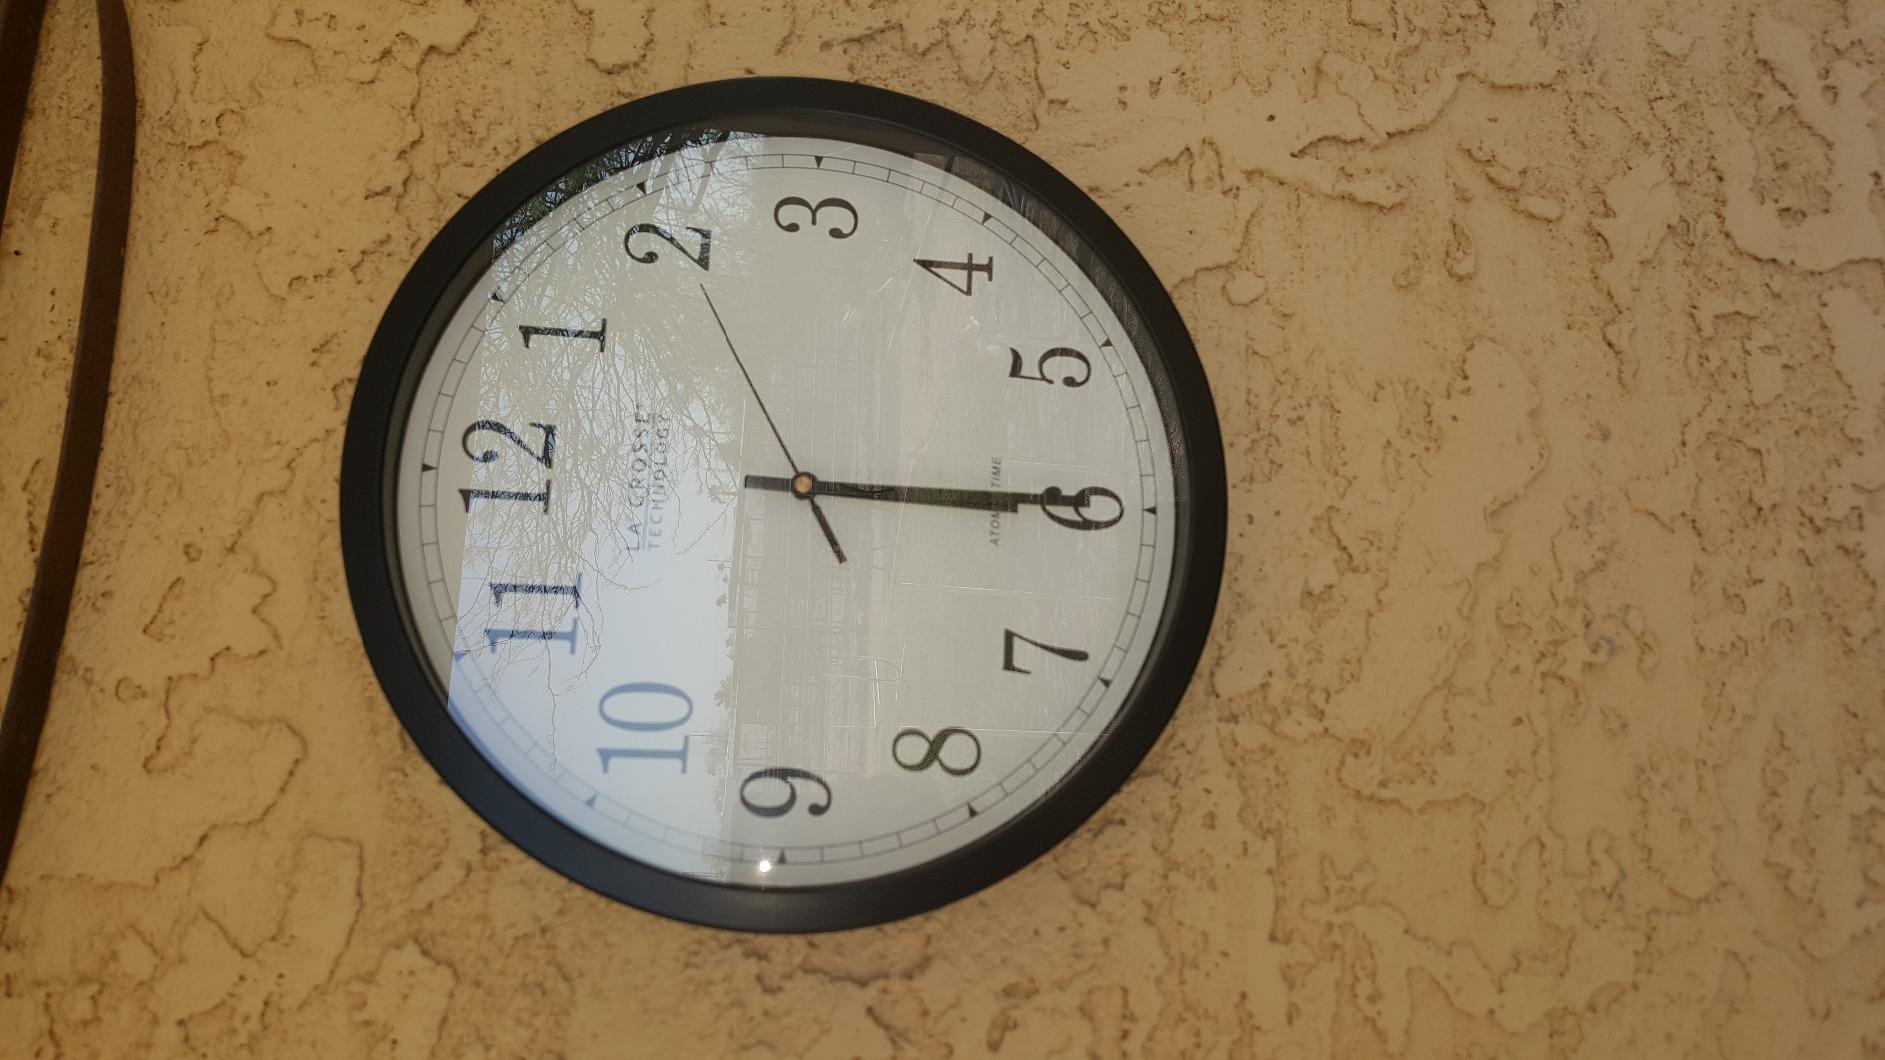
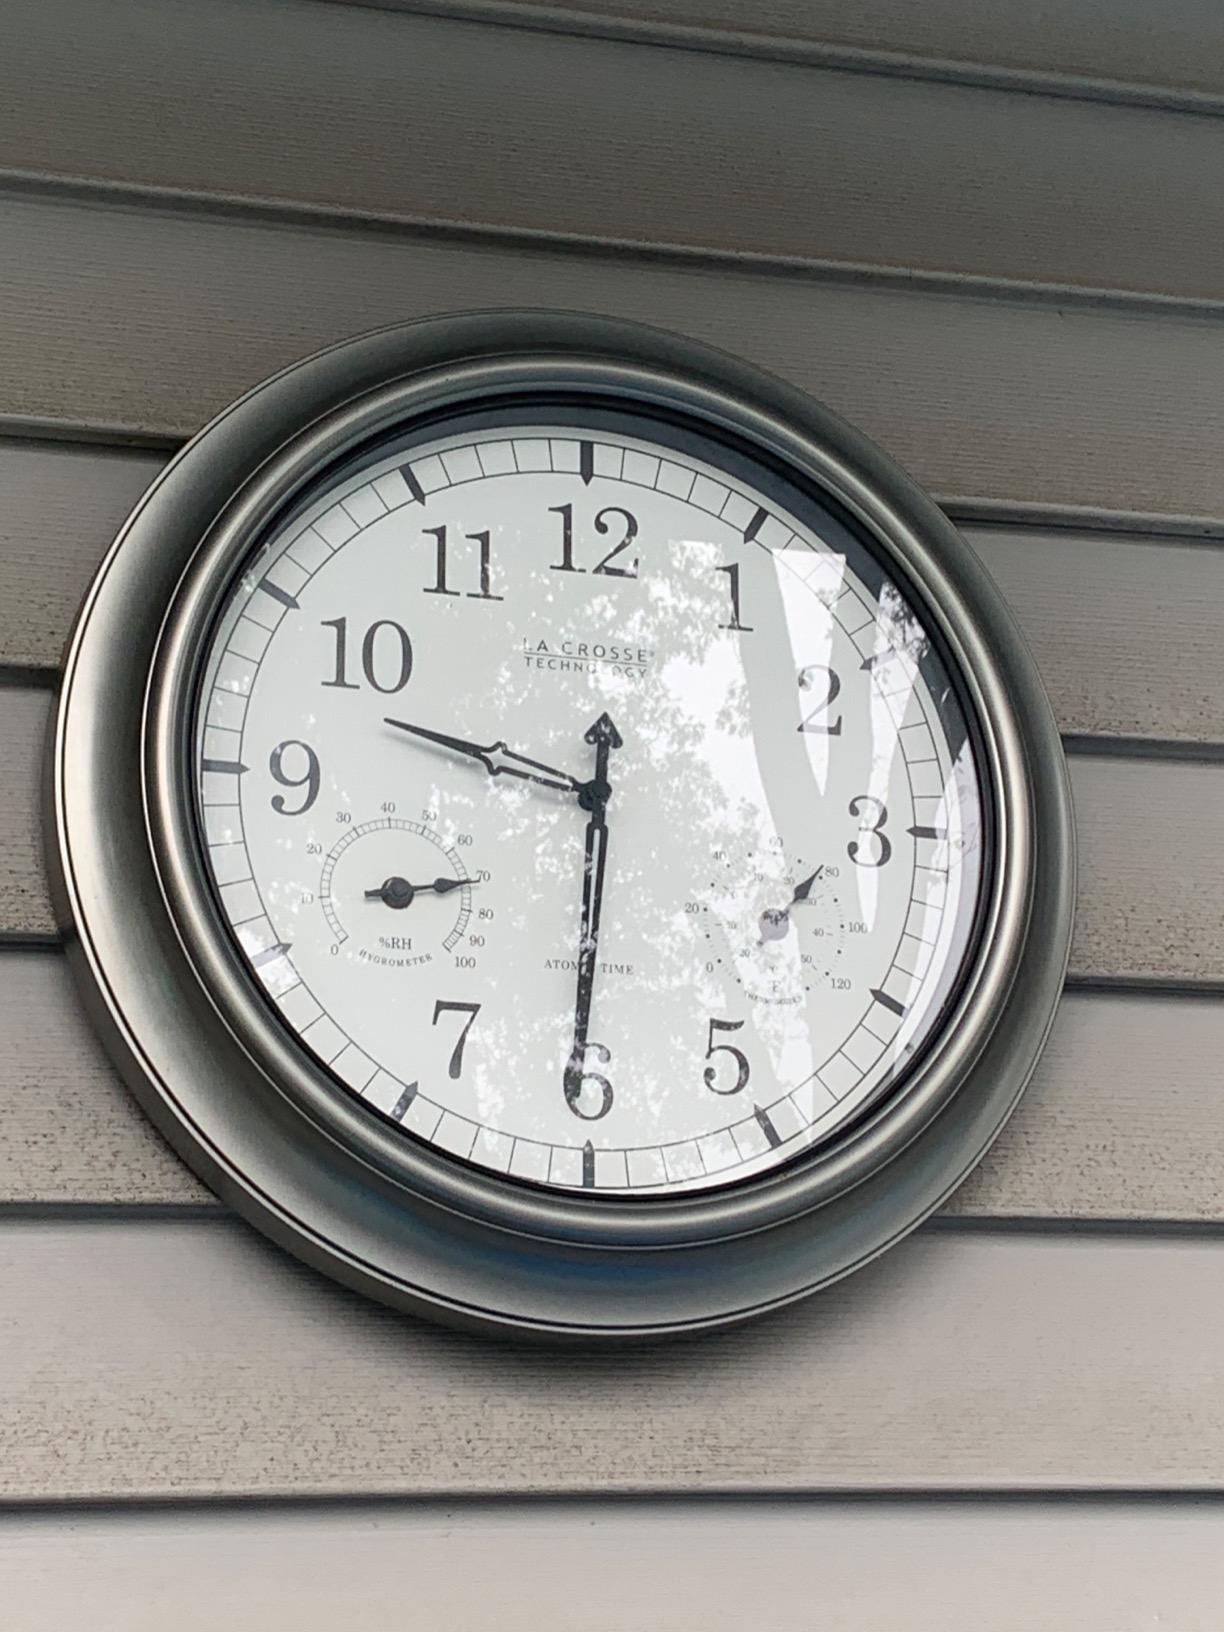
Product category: clock
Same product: no